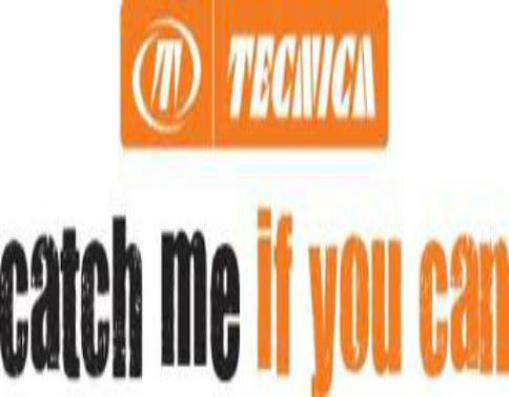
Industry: Sports